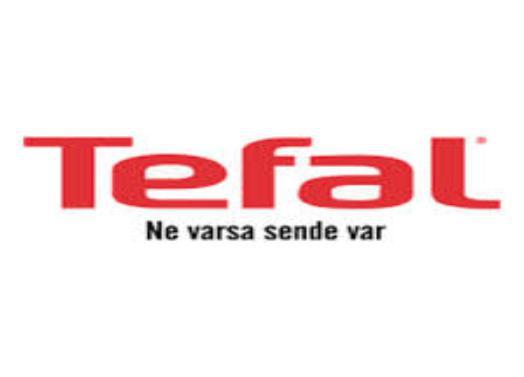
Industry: Necessities